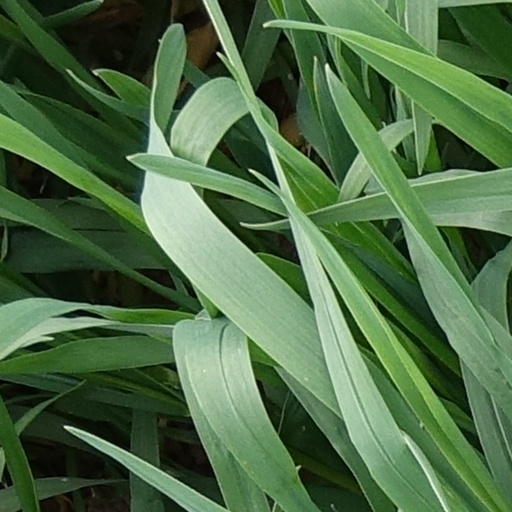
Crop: wheat